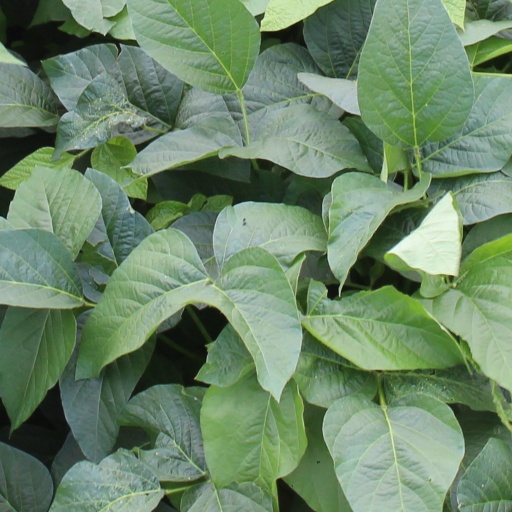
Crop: soybean